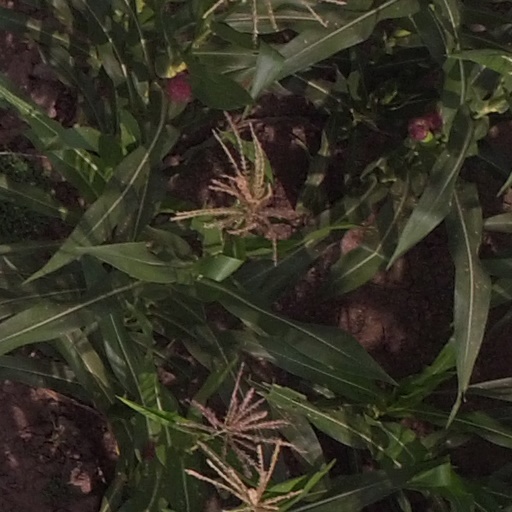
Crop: maize; corn